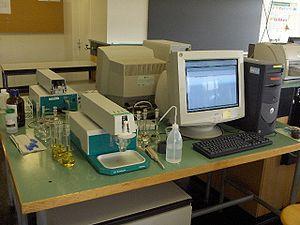
La polarographie est une forme particulière de la voltampérométrie qui utilise comme électrode de travail une électrode à gouttes tombantes de mercure et dans laquelle la solution n’est pas agitée.
Metrohm AG est un fabricant d'instruments de précision pour l'analyse chimique, en particulier l'analyse des ions, actif sur le plan international.